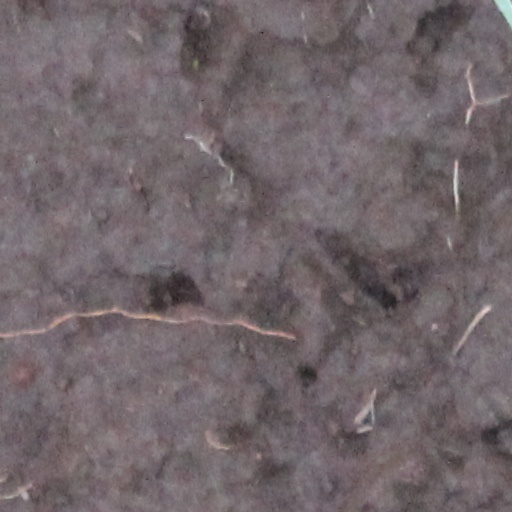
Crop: wheat